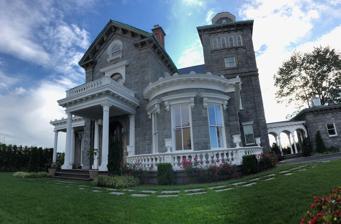
Building: Steinway Mansion
Country: United States of America
Year built: 1858
Historic house in Queens, New York United States historic place Steinway Mansion U.S. National Register of Historic Places New York City Landmark No. 0632 Location 18-33 41st Street, Astoria, Queens , New York 11105 Coordinates 40°46′43.5″N 73°53′49.5″W / 40.778750°N 73.897083°W / 40.778750; -73.897083 Area less than one acre (4,000 m 2 ) Built 1858 Architectural style Italianate villa NRHP reference No. 83001780 NYCL No. 0632 Significant dates Added to NRHP September 8, 1983 Designated NYCL February 15, 1967 The Steinway Mansion (also the Benjamin Pike Jr. House ) is at 18-33 41st Street on a quarter-acre hilltop in the Astoria neighborhood of Queens in New York City . History The mansion was constructed as a summer home from 1857-1858 at a cost of $85,000 on the Long Island Sound by Benjamin Pike Jr. , a Manhattan-based manufacturer of optical and scientific instruments. After Benjamin Pike Jr.'s death in 1864, his widow sold the mansion to William Steinway of Steinway & Sons in 1870. In response to the tenuous labor situation in Manhattan, Steinway expanded his Queens property to a massive 440 acres, upon which he would build the Steinway Piano Factory and what would become Steinway Village and the North Beach Amusement Park at Bowery Bay Beach . This area would eventually transform into LaGuardia Airport . Jack Halberian, an Armenian-Turkish immigrant who came to the United States in 1913, purchased the mansion in 1926, shortly after being put up for sale by the Steinway family. However, due to its isolated location, the mansion's electricity and running water had come from the nearby Steinway factory, and hence, once the Steinways left, said services were cut. This led to a massive financial undertaking during which Halberian installed new water lines and convinced the nearby Con Edison to build new power lines that connected his home to the larger grid. Upon Halberians's death in 1976, his son Michael Halberian inherited the property and began an extensive restoration. The New York City Landmarks Preservation Commission designated the building as a landmark in 1966, and it was listed on the National Register of Historic Places in 1983. Henry Z. Steinway , the last member of the Steinway family to be president of the piano company Steinway & Sons , said the "Steinway Mansion" name was misleading, because "the Halberians owned the mansion longer than the Steinways did". The mansion was placed for sale after Michael Halberian's death in 2010. The Friends of Steinway Mansion attempted unsuccessfully to raise $5 million and acquire the house. After years on the market, as well as numerous price reductions, Sal Lucchese and Phil Loria paid $2.6 million for the property in 2014. Parts of the surrounding land were then developed into commercial warehouses, leaving the mansion on a quarter acre of property. The nearly 150-year-old mansion was deteriorating quickly, so the mansion's owners began a massive restoration that included the reconstruction of the mansion's grand balcony. In addition, to pay homage to both the Pike and Steinway families, the mansion was decorated with a grand Steinway piano and numerous original scientific instruments manufactured by the Pike company. Description The Steinway Mansion is a large Italianate Villa-style dwelling. The architect is unknown. It is constructed of granite and bluestone with cast iron ornamentation and has a two-story, T-shaped central section gable roof . It has a one-story library, that is now an office, with a wing with large bay windows. It features a four-story tower topped by a balustrade and octagonal cupola . There are three porches supported by cast iron Corinthian order columns. There are five Italian marble fireplaces and pocket doors that hold original cut glass depicting many of Pike's 19th-century scientific instruments. The center main hall contains elaborately carved walnut balustrades, a two-story domed rotunda topped with a central stained glass skylight, 12-foot (3.7 m) ceilings throughout. There are three large underground cisterns designed to collect rainwater from the roof for grounds irrigation and a 1000-gallon (3,800 L) copper tank in the attic to furnish the house with a pressurized water system for bath and kitchen use. In 2006, a documentary film titled The Steinway Mansion was produced and includes extensive interviews with Michael Halberian and Henry Z. Steinway and many rare photos. See also List of New York City Designated Landmarks in Queens National Register of Historic Places listings in Queens Modern Art Foundry References